Legend of a Fighter

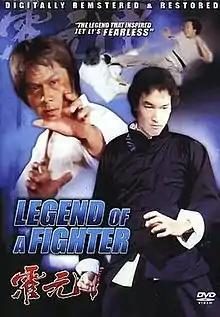
Theatrical release poster

Legend of a Fighter (in Chinese 霍元甲) is a 1982 Hong Kong martial arts film directed by Yuen Woo-ping, and produced by Ng See-yuen, who also wrote the screenplay with Leung Lap-yan and Wong Jing. The film stars Bryan Leung, Yasuaki Kurata, Yuen Yat-choh, Philip Ko, Yuen Cheung-yan, Brandy Yuen and Steve Lee. The film is based on the story of Chinese martial artist Huo Yuanjia (Cantonese: Fok Yuen-kap 霍元甲).